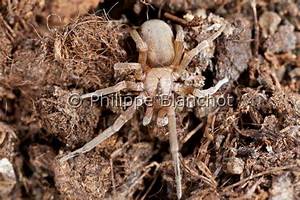
Label: ragno